Berlin-Karlshorst station

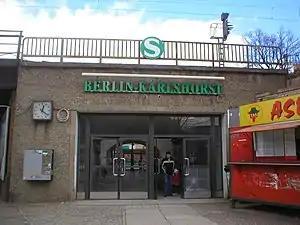
Southern entrance to the station, 2005

Berlin-Karlshorst station is a station served by regional and S-Bahn services in the suburb of Karlshorst in the Berlin district of Lichtenberg.